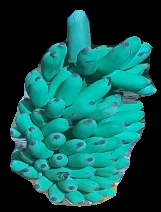
Variety: elakki-bale
Grade: grade2